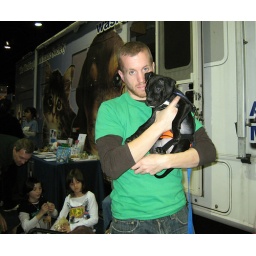
WHS van in the Convention Center at the NBC4 Health Expo. This 2-month old pit bull puppy's name is Bolt.